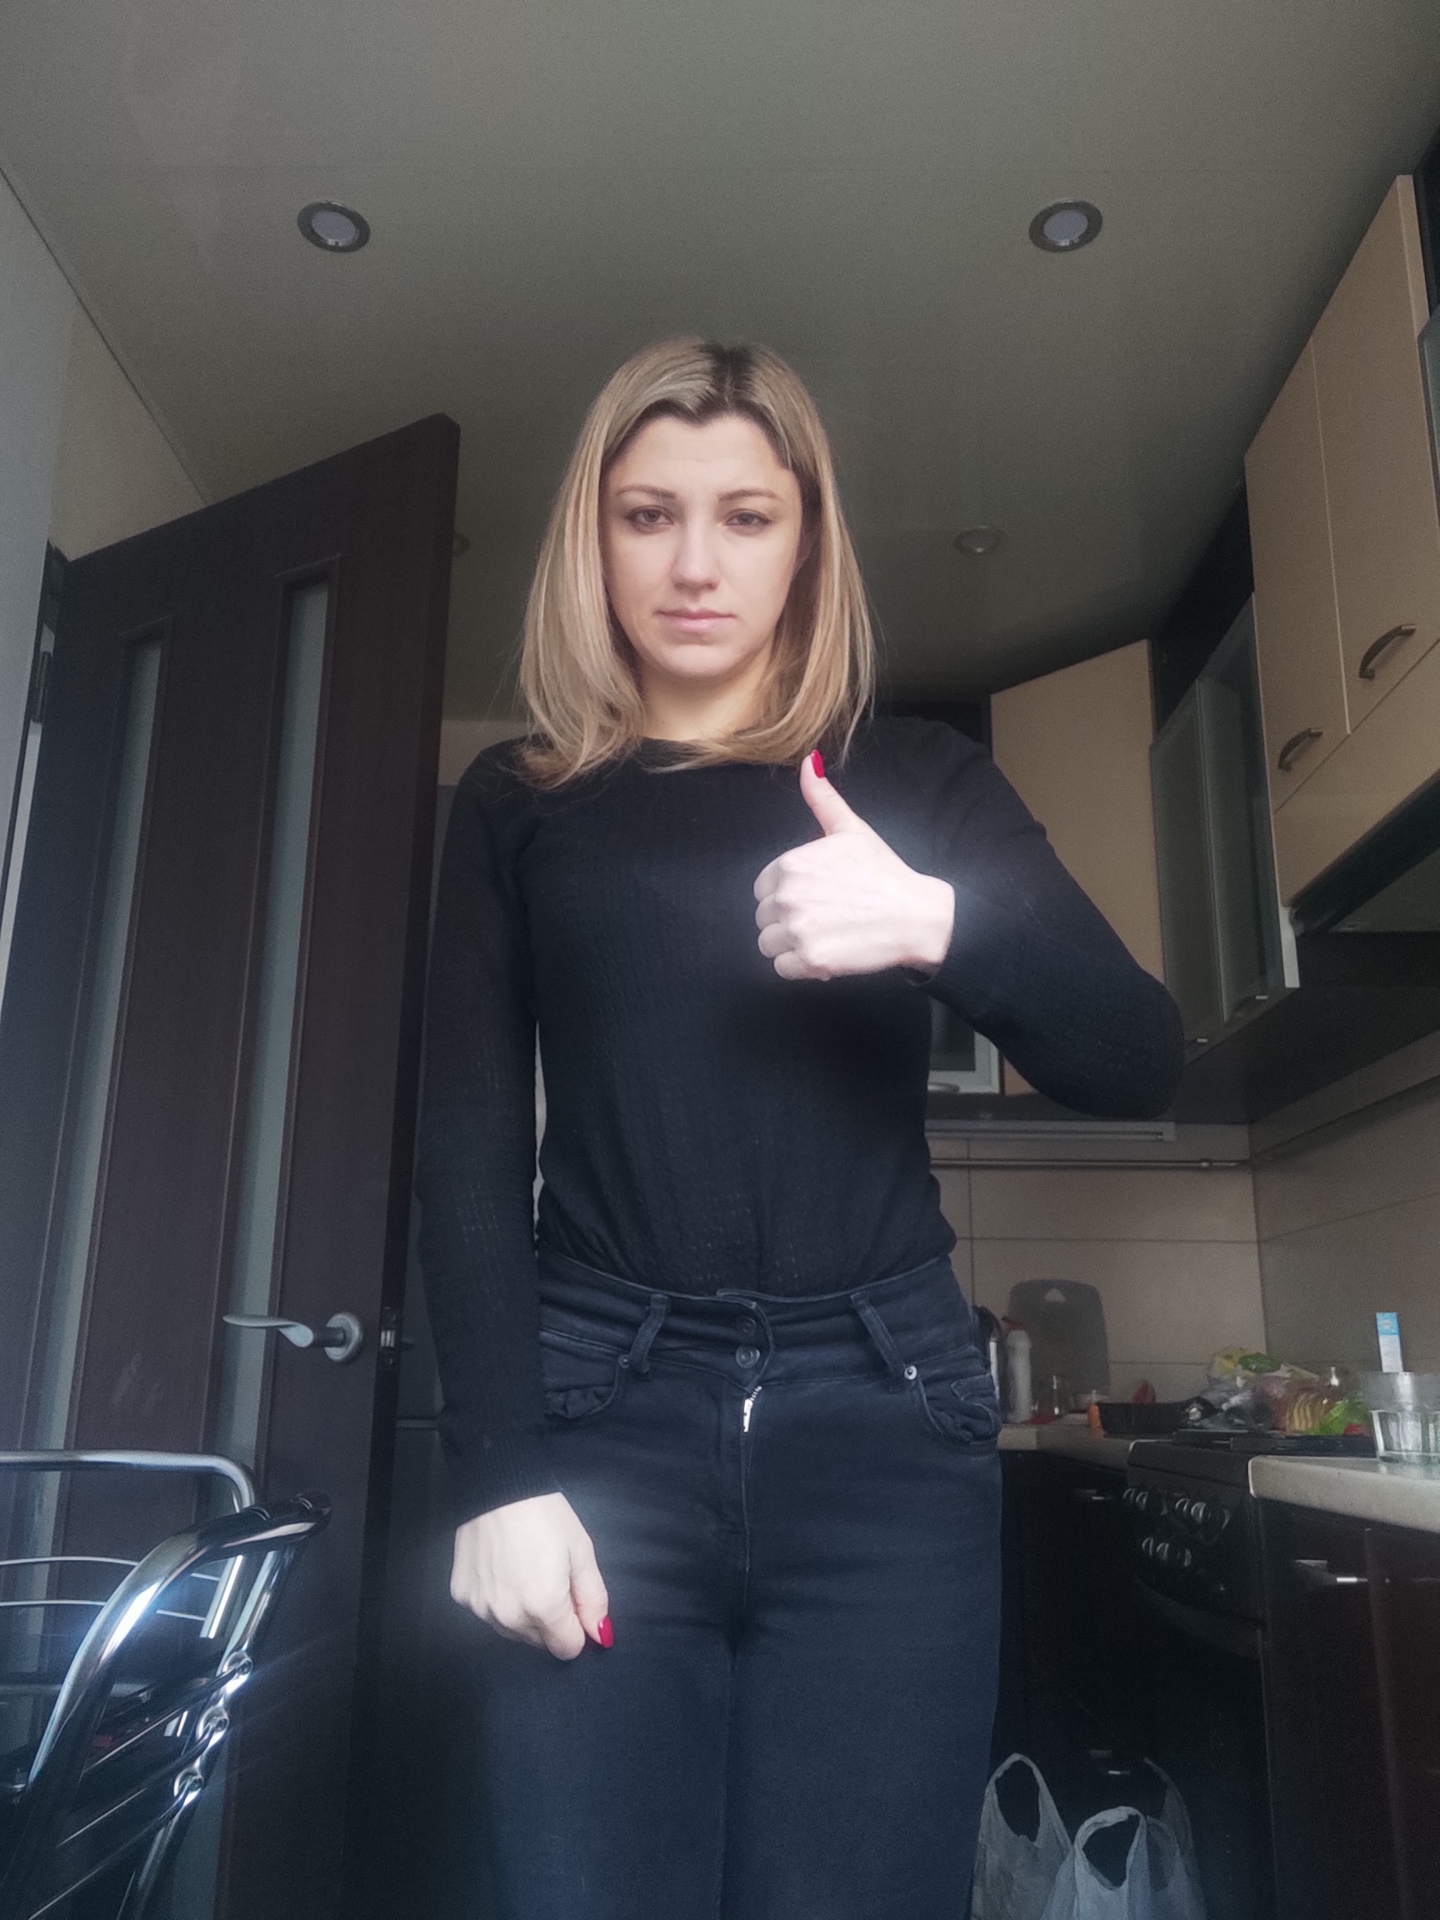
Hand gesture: like